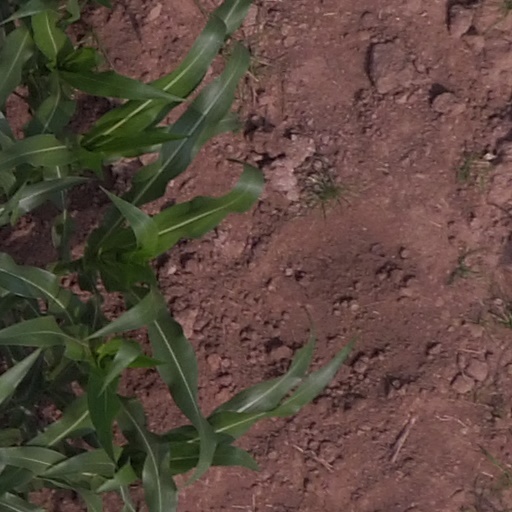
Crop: maize; corn